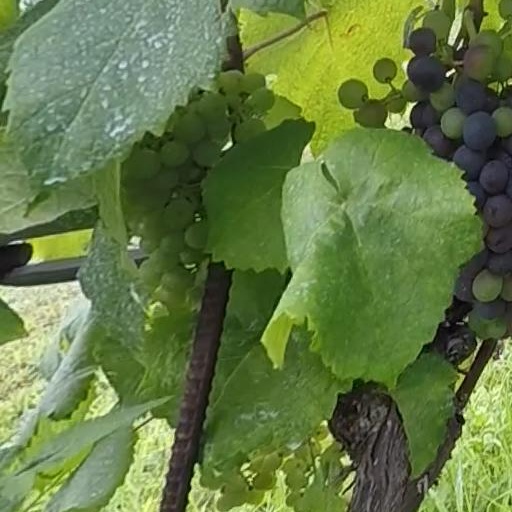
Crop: grape